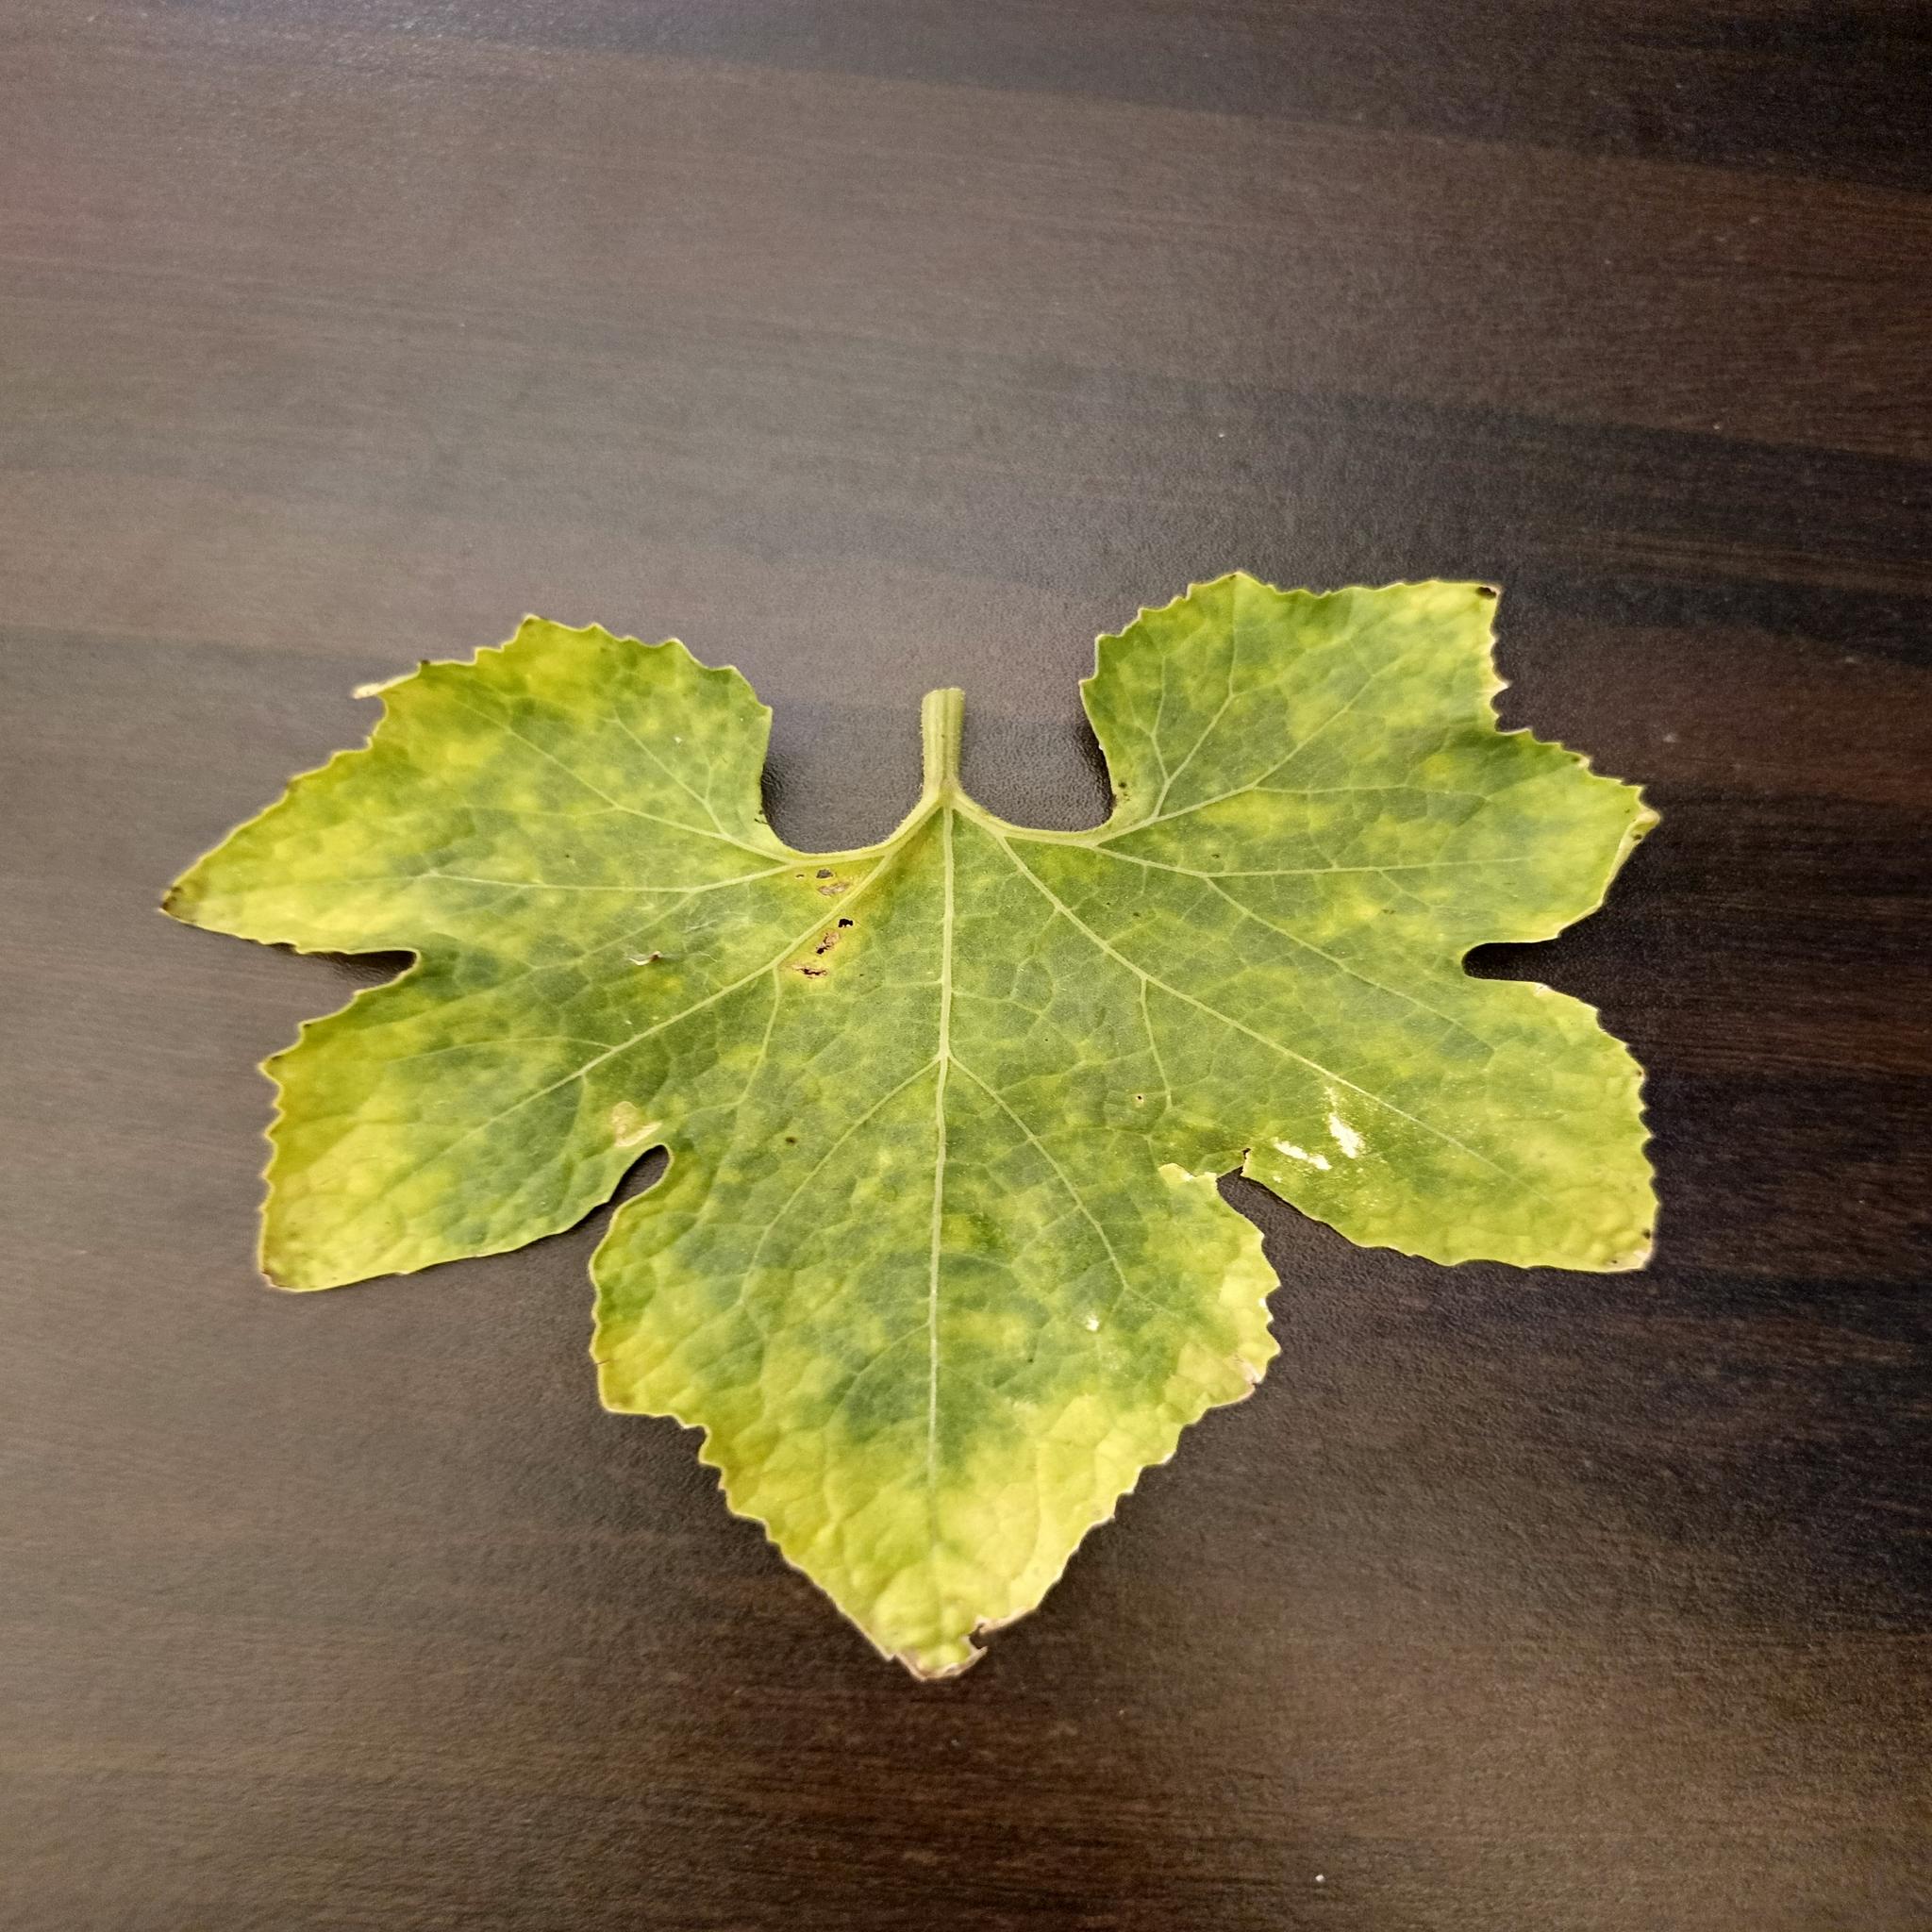
Label: Downy mildew